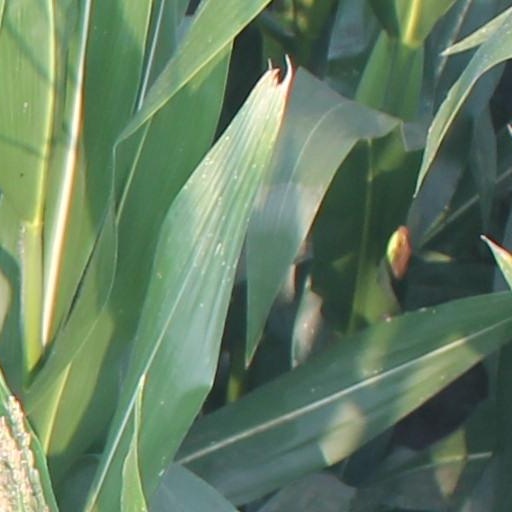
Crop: maize; corn